Tar (string instrument)

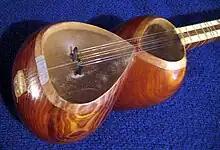
Front view of tar body

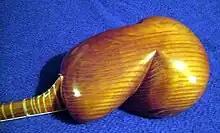
Back view of tar body

The most easily identifiable feature is the double-bowl shaped body carved from mulberry wood, with a thin membrane covering the top. The membrane is of stretched lamb-skin in the Persian tar, or the pericardium of an ox in the Azerbaijani (or Caucasian) tar. The fingerboard has twenty-five to twenty-eight adjustable gut frets. The Persian tar has three double courses of strings and a range of about two and one-half octaves. The Caucasian tar has 11 strings in five paired courses plus a bass drone.